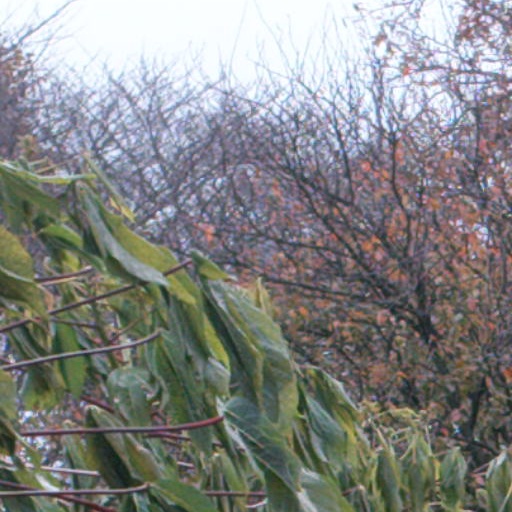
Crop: cassava